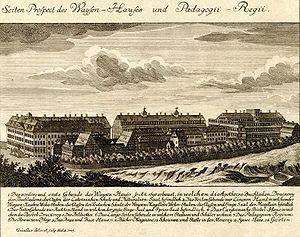
La Fondation Francke de Halle subventionne un grand nombre d'institutions culturelles, scientifiques, pédagogiques et sociales allemandes. Créée en 1698 par le pédagogue et théologien piétiste August Hermann Francke, elle jouit depuis des décennies d’une renommée internationale. Ses locaux historiques offrent un exemple unique d'architecture scolaire et figurent sur la liste proposée par l'Allemagne pour le classement au Patrimoine mondial de l'UNESCO. Aujourd'hui plus de 50 institutions se sont implantées sur les terrains de cette fondation, dont quatre écoles, quelques instituts de l’Université Martin-Luther, le Fonds Fédéral de l'Action Culturelle et l'Institut Allemand de la Jeunesse.
Halle-sur-Saale est une ville d'Allemagne, située dans le Land de Saxe-Anhalt sur les bords de la Saale. Elle se trouve dans l'est du pays, entre les contreforts du Harz et la plaine germano-polonaise. Sa population était de 231 874 habitants au 30 juin 2010.
Oswald Spengler, né à Blankenburg dans le Harz le 29 mai 1880 et mort le 8 mai 1936 à Munich, est un philosophe allemand. Après des débuts comme professeur de lycée à Hambourg, il se consacra exclusivement à son travail d'essayiste. Son œuvre majeure, Le Déclin de l'Occident, rédigée avant la Première Guerre mondiale mais dont la première partie ne fut publiée qu'en 1918, lui valut une célébrité mondiale. En Allemagne, il devint l'un des auteurs phares de la « révolution conservatrice » qui s'opposa à la République de Weimar.